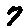
Label: 7